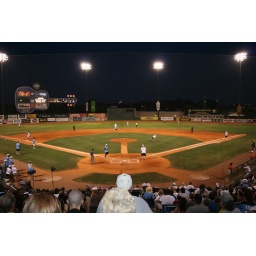
Picture From behind home plate at Titans Coach Jeff Fisher's Charity Softball Game at Greer Stadium in Nashville Tennessee